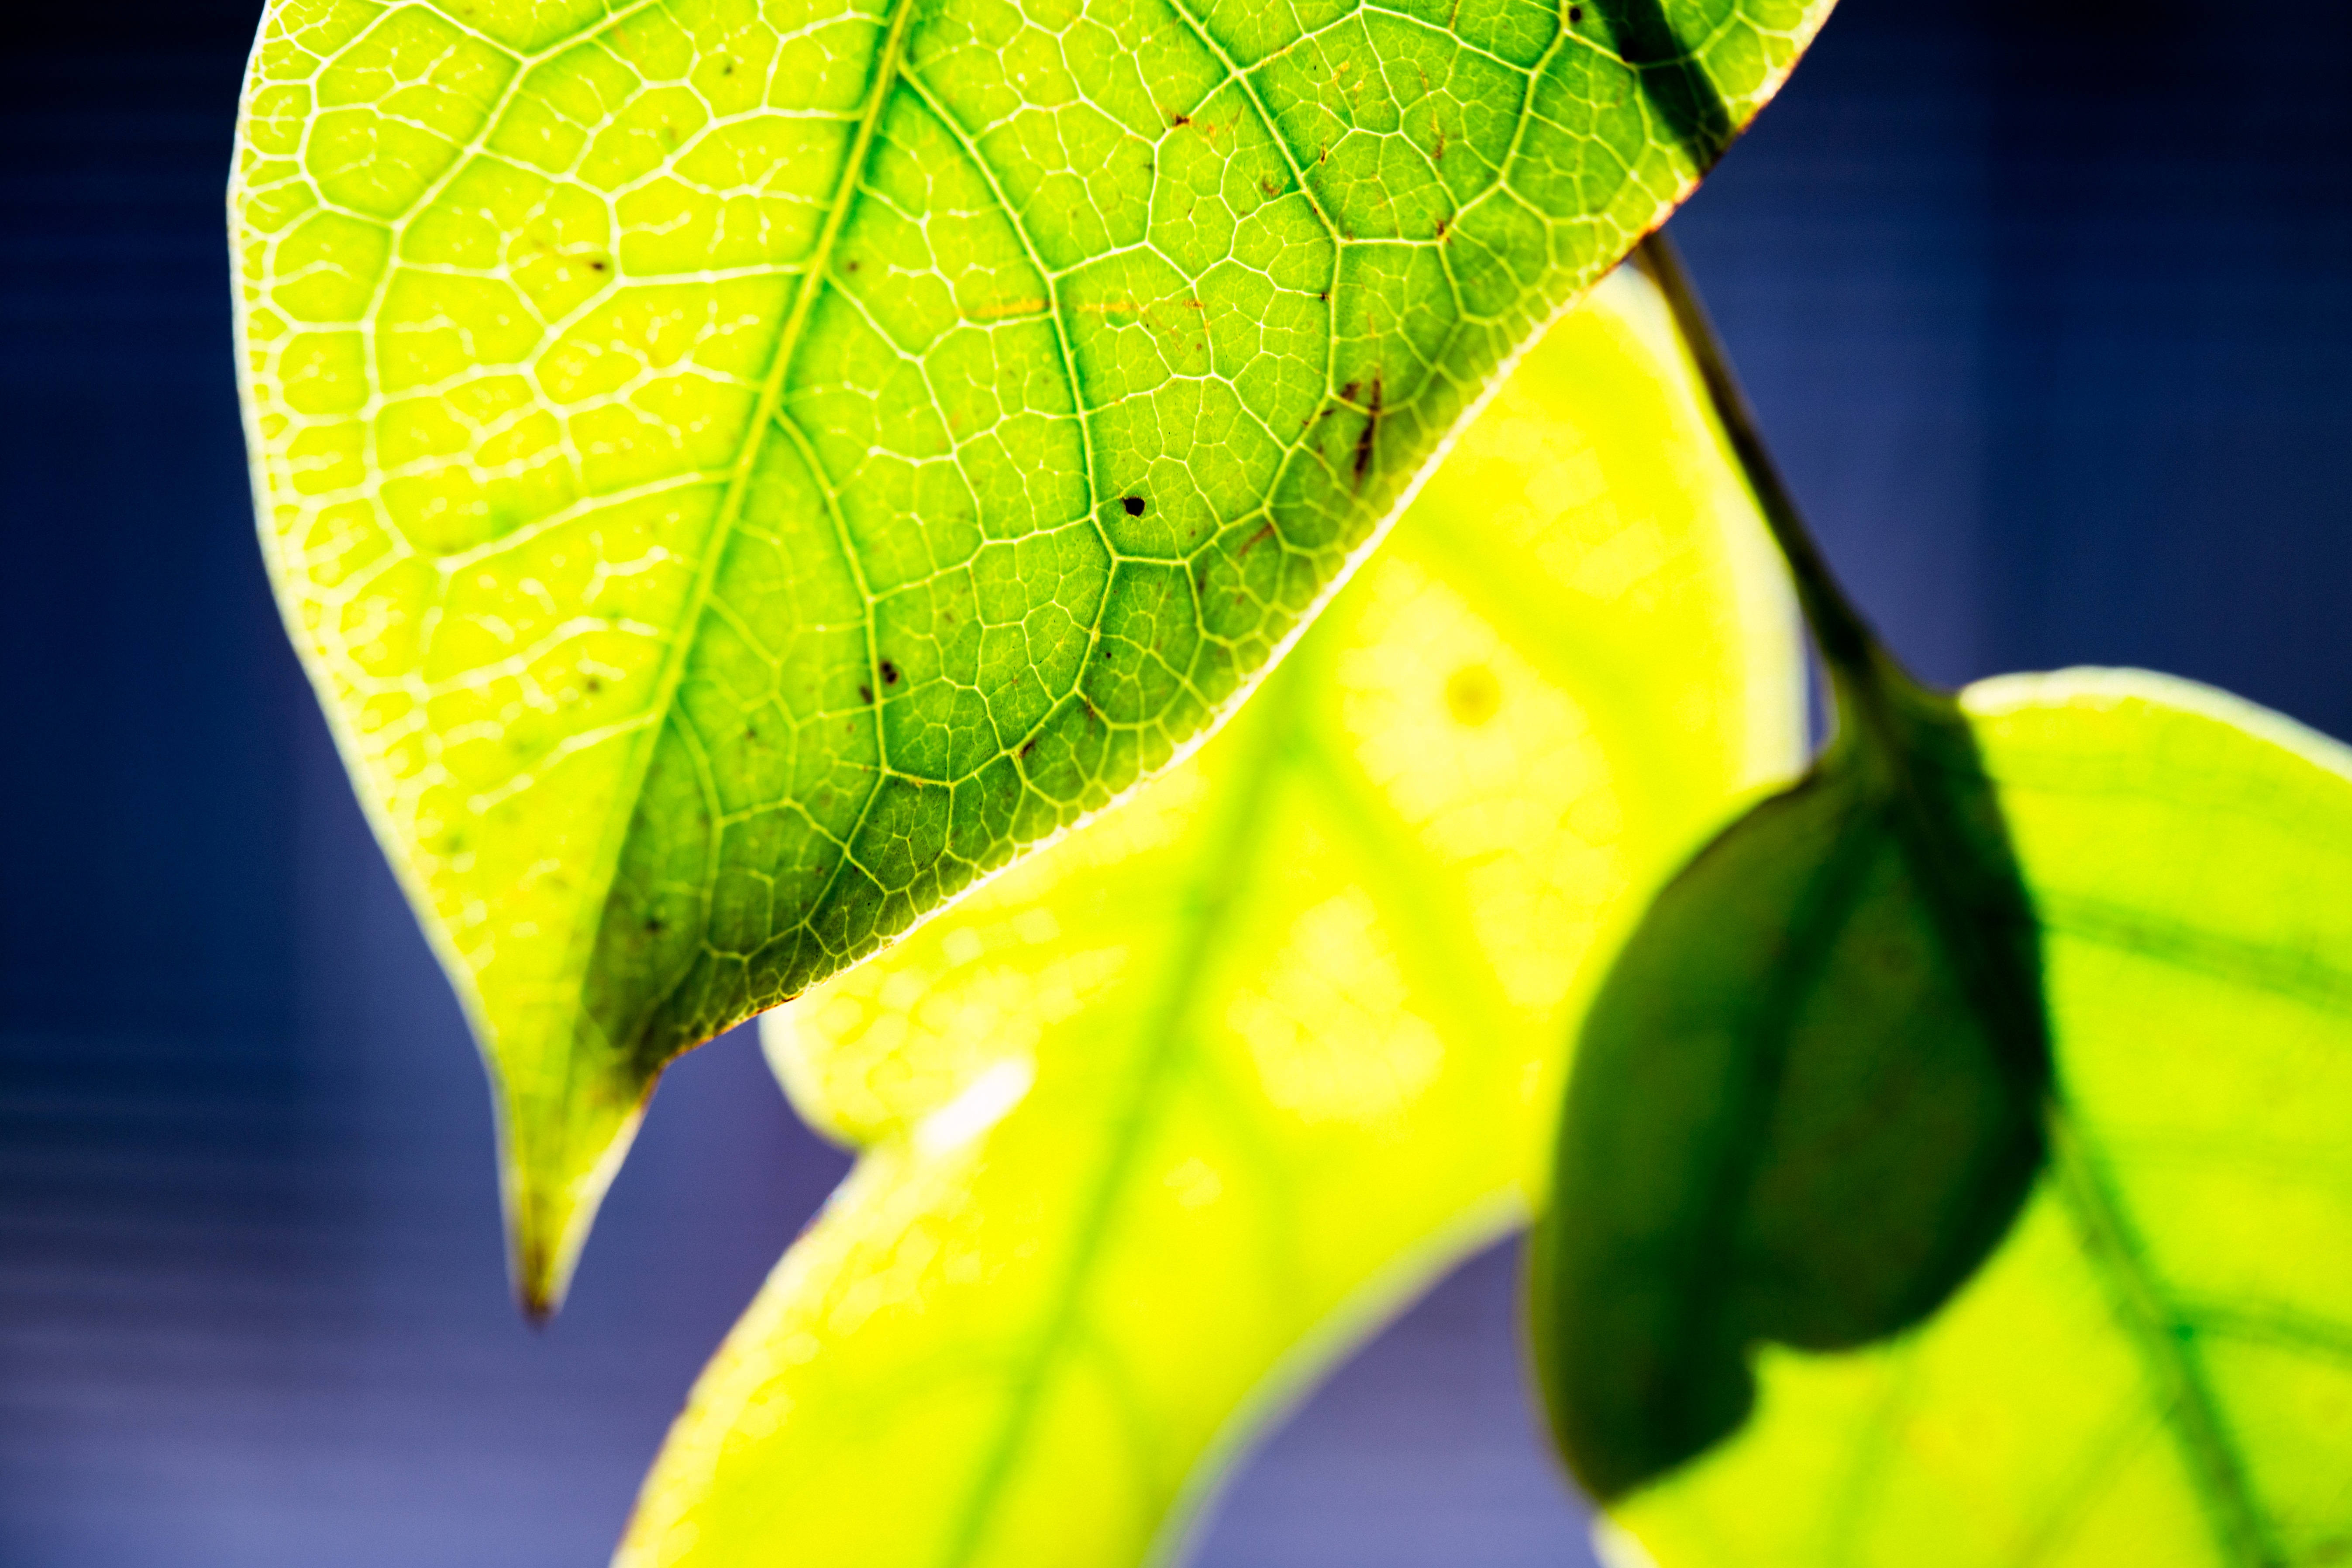
tree, nature, branch, plant, sun, photography, sunlight, leaf, flower, petal, green, color, macro, botany, yellow, flora, close up, leaves, sunlit, macro photography, plant stem